Toren Smith

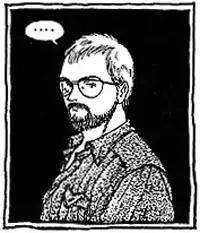
Toren Smith

In 1980 Smith attended a local science fiction convention and met Lela Dowling, a noted SF and fantasy artist. The two hit it off and after extensive correspondence and meetings, they were married in 1981 (div. 1984), and Smith moved to California. There he became a part of the local SF and comics scene, and began writing comics for "Epic Illustrated", Eclipse Comics, "Amazing Heroes", and others. This work included a collaboration with SF author James P. Hogan, who was to become a close friend of Smith. Smith was introduced to Japanese anime and manga by James Hudnall in 1982, and in 1986 he sold his possessions and moved to Japan in order to found Studio Proteus, a company that was for more than two decades one of the top two producers of translated manga for the English-speaking world.